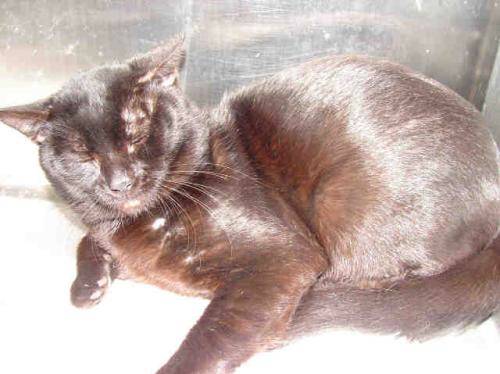
Label: cats